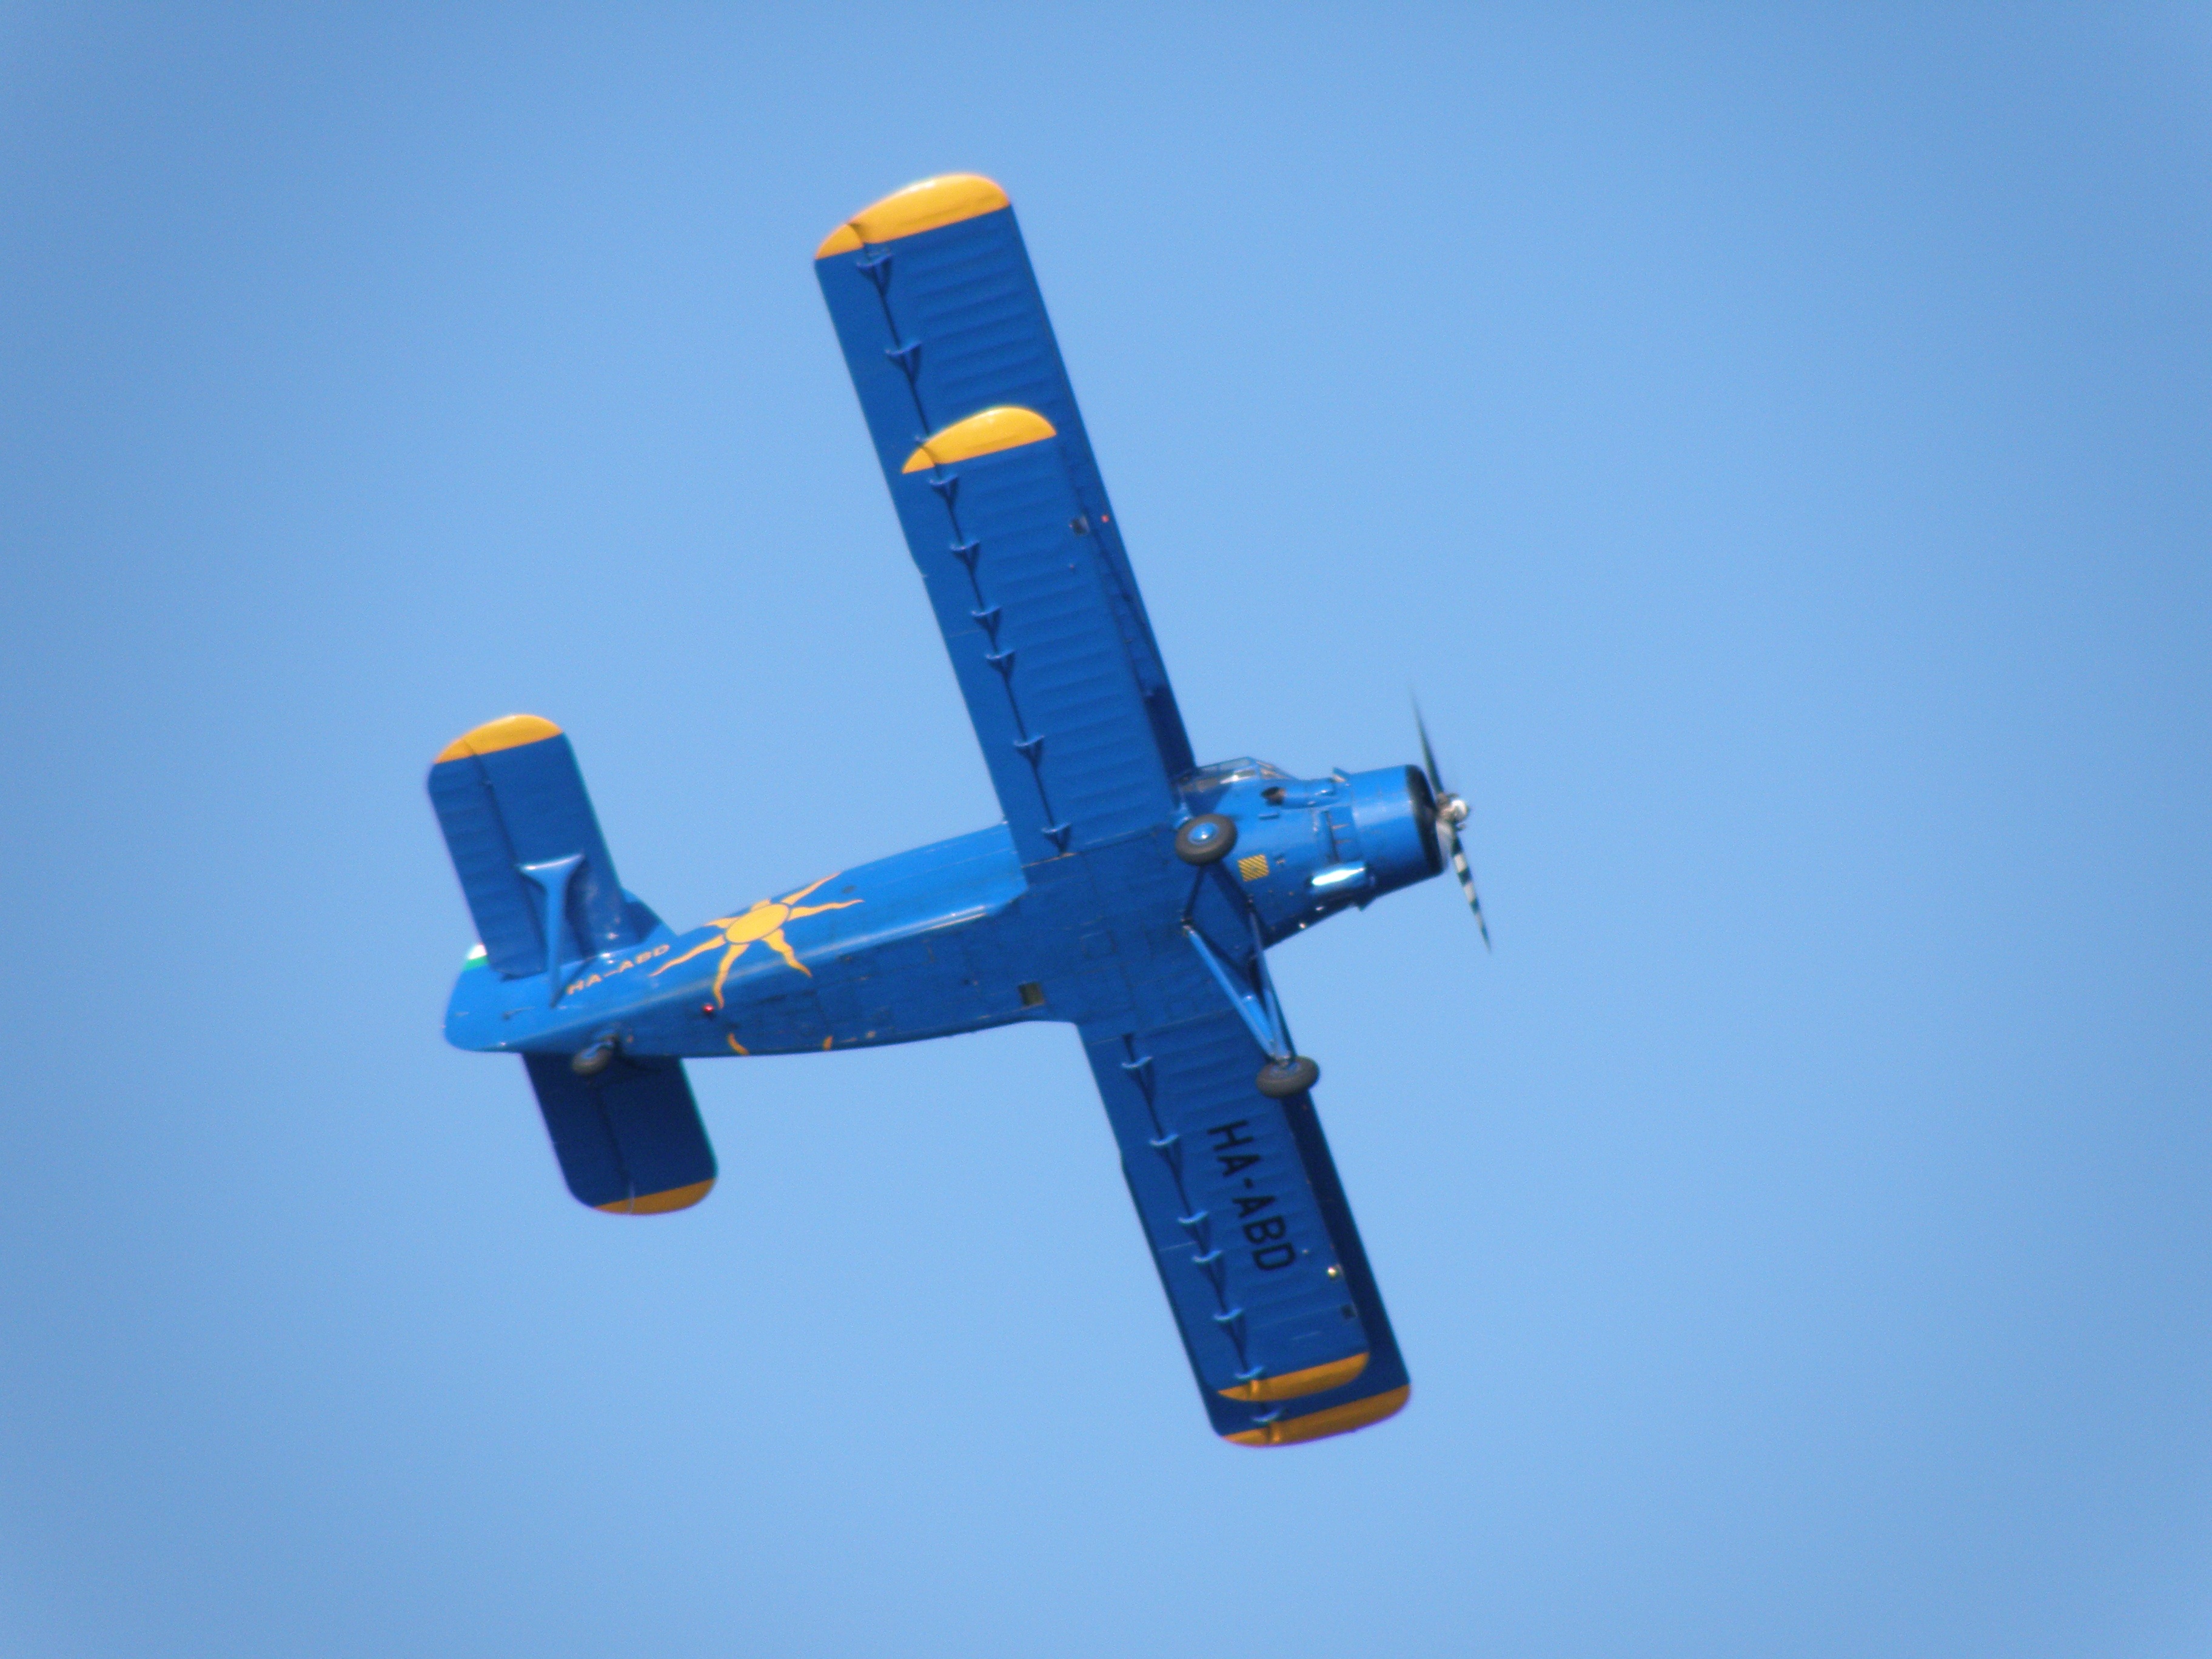
wing, airplane, plane, aircraft, vehicle, airline, aviation, flight, wings, biplane, air show, air force, aerobatics, military aircraft, monoplane, air travel, atmosphere of earth, general aviation, air racing